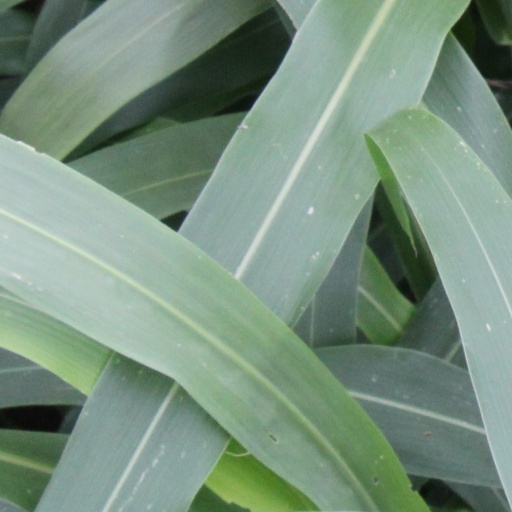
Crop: sorghum